Afontova Gora

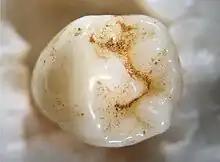
One of the five Afontova Gora teeth of individual "Afontova Gora 3" (AG3), dated circa 16,090 cal BC.

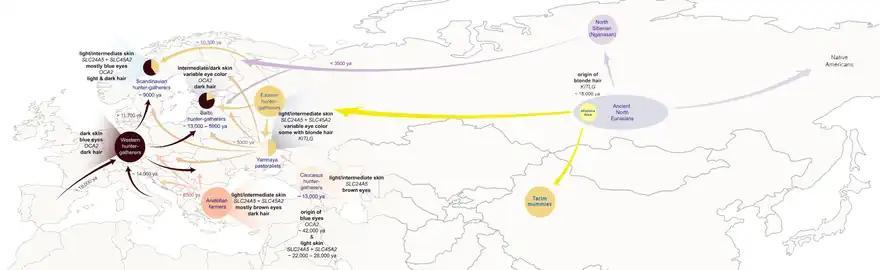
The mutation for blond hair is thought to have originated among the Afontova Gora population of the Ancient North Eurasian (ANE) cline of south-central Siberia

In 2014, more human fossil remains were discovered at Afontova Gora II during salvage excavation before the construction of a new bridge over the Yenesei River. The remains belonged to two different females: the atlas of an adult female and the mandible and five lower teeth of a teenage girl ("Afontova Gora 3") estimated to be around 14–15 years old. Initially, the new findings were presumed to be roughly contemporaneous with "Afontova Gora 2". In 2017, direct AMS dating revealed that "Afontova Gora 3" is dated to around 16,090 cal BC).